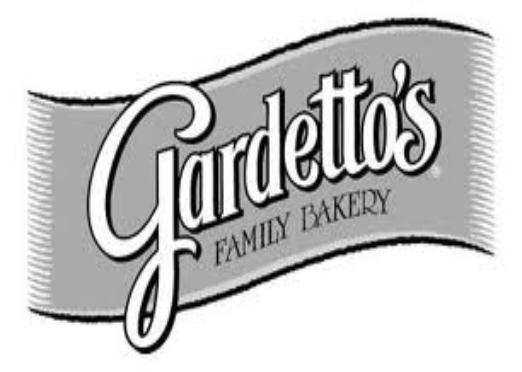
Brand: Gardetto's
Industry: Food